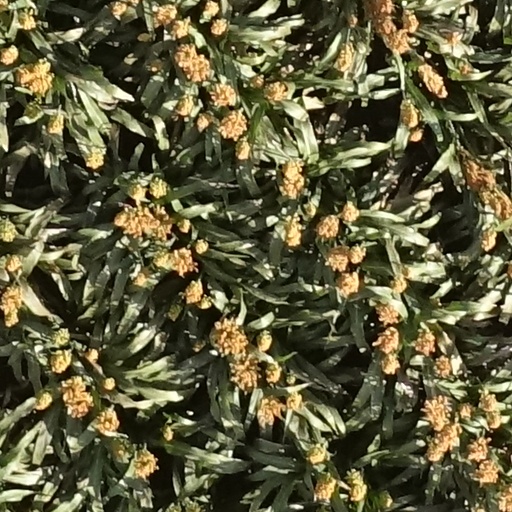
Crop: sorghum